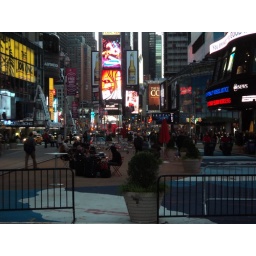
Promenade around 7:30am with tables and chairs